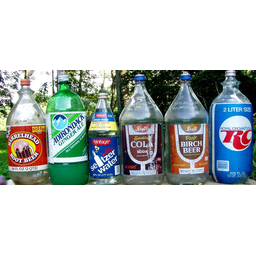
Label: plastic